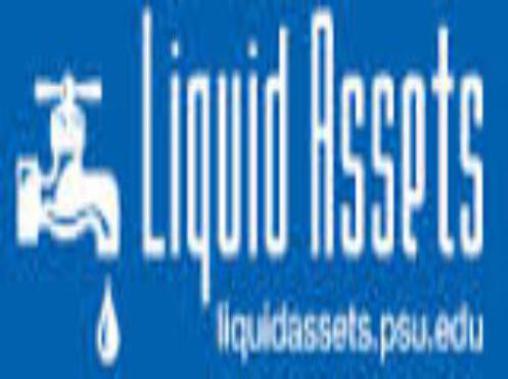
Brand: liquid assets
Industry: Necessities